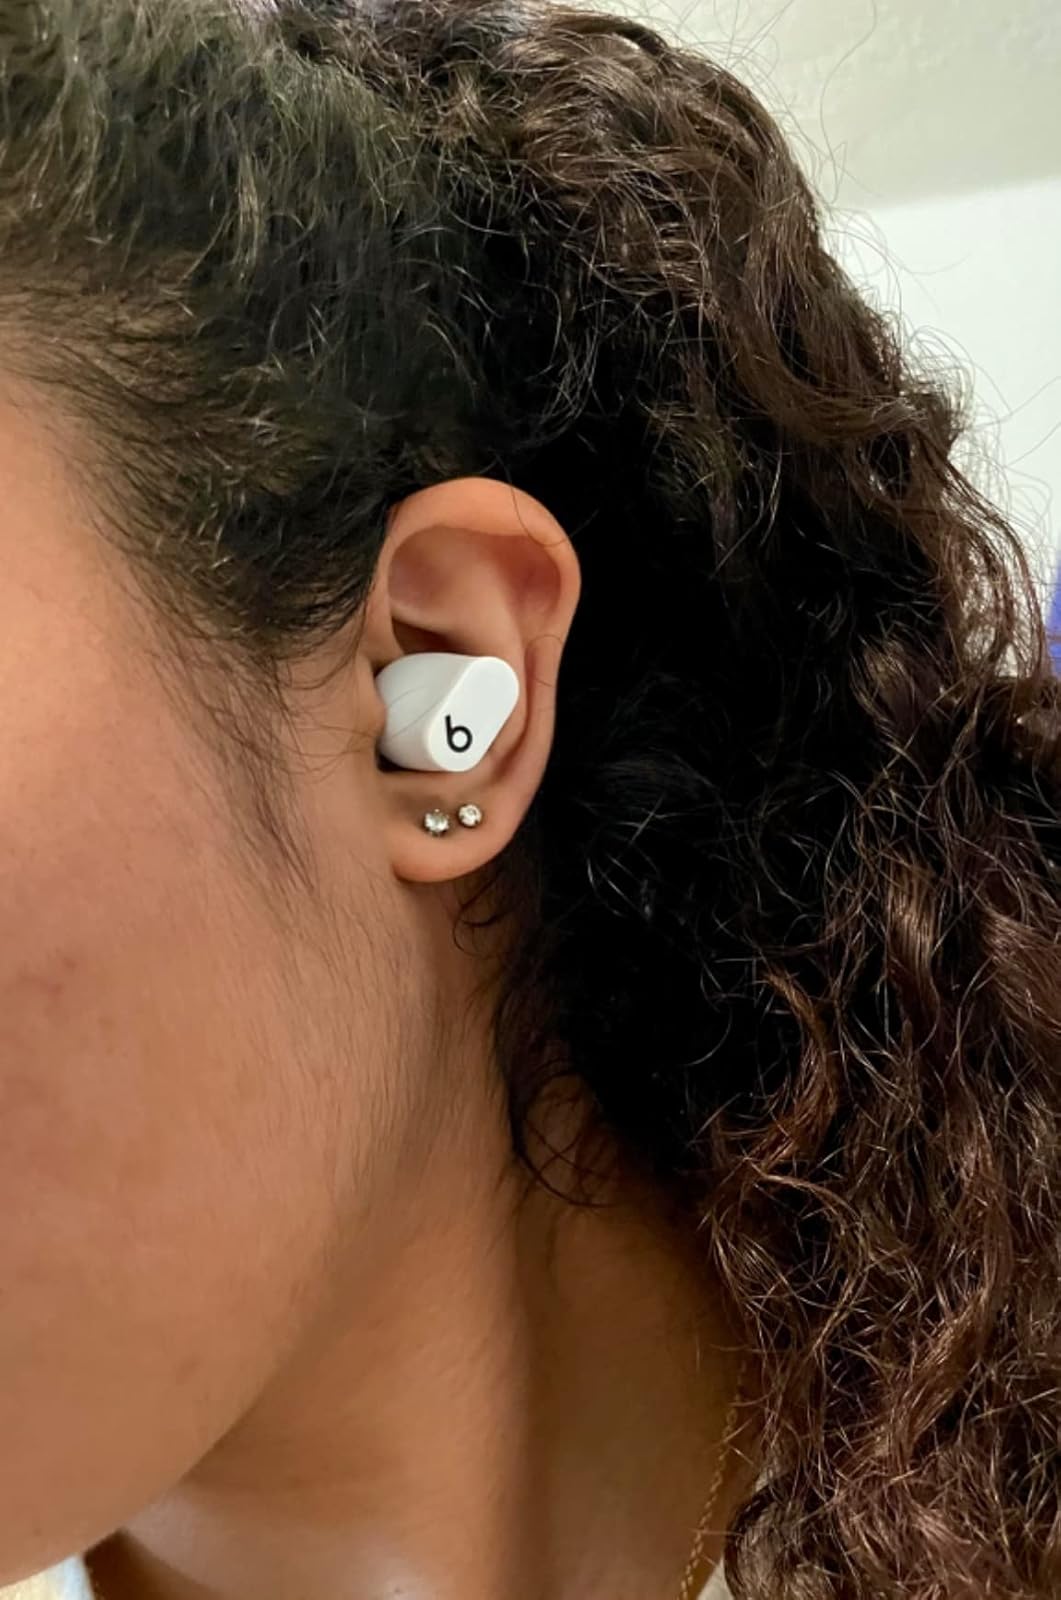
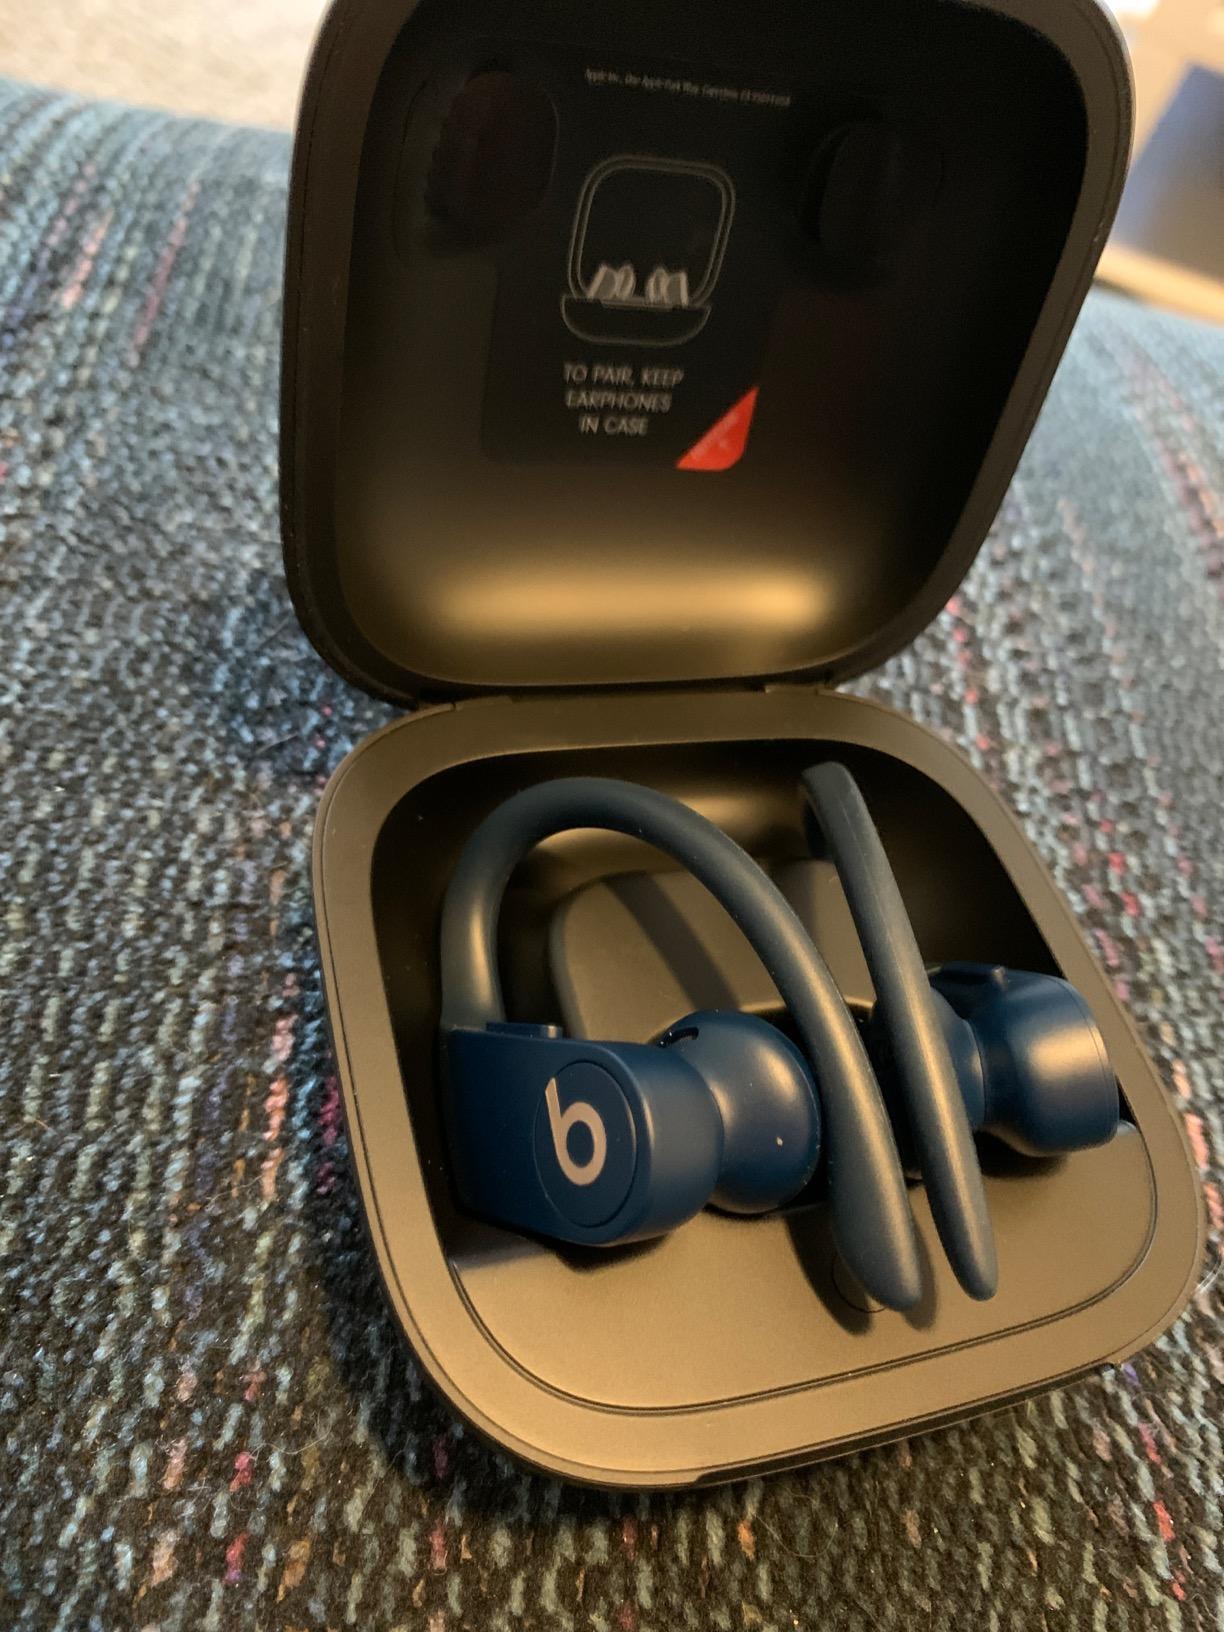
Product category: earbuds
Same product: no